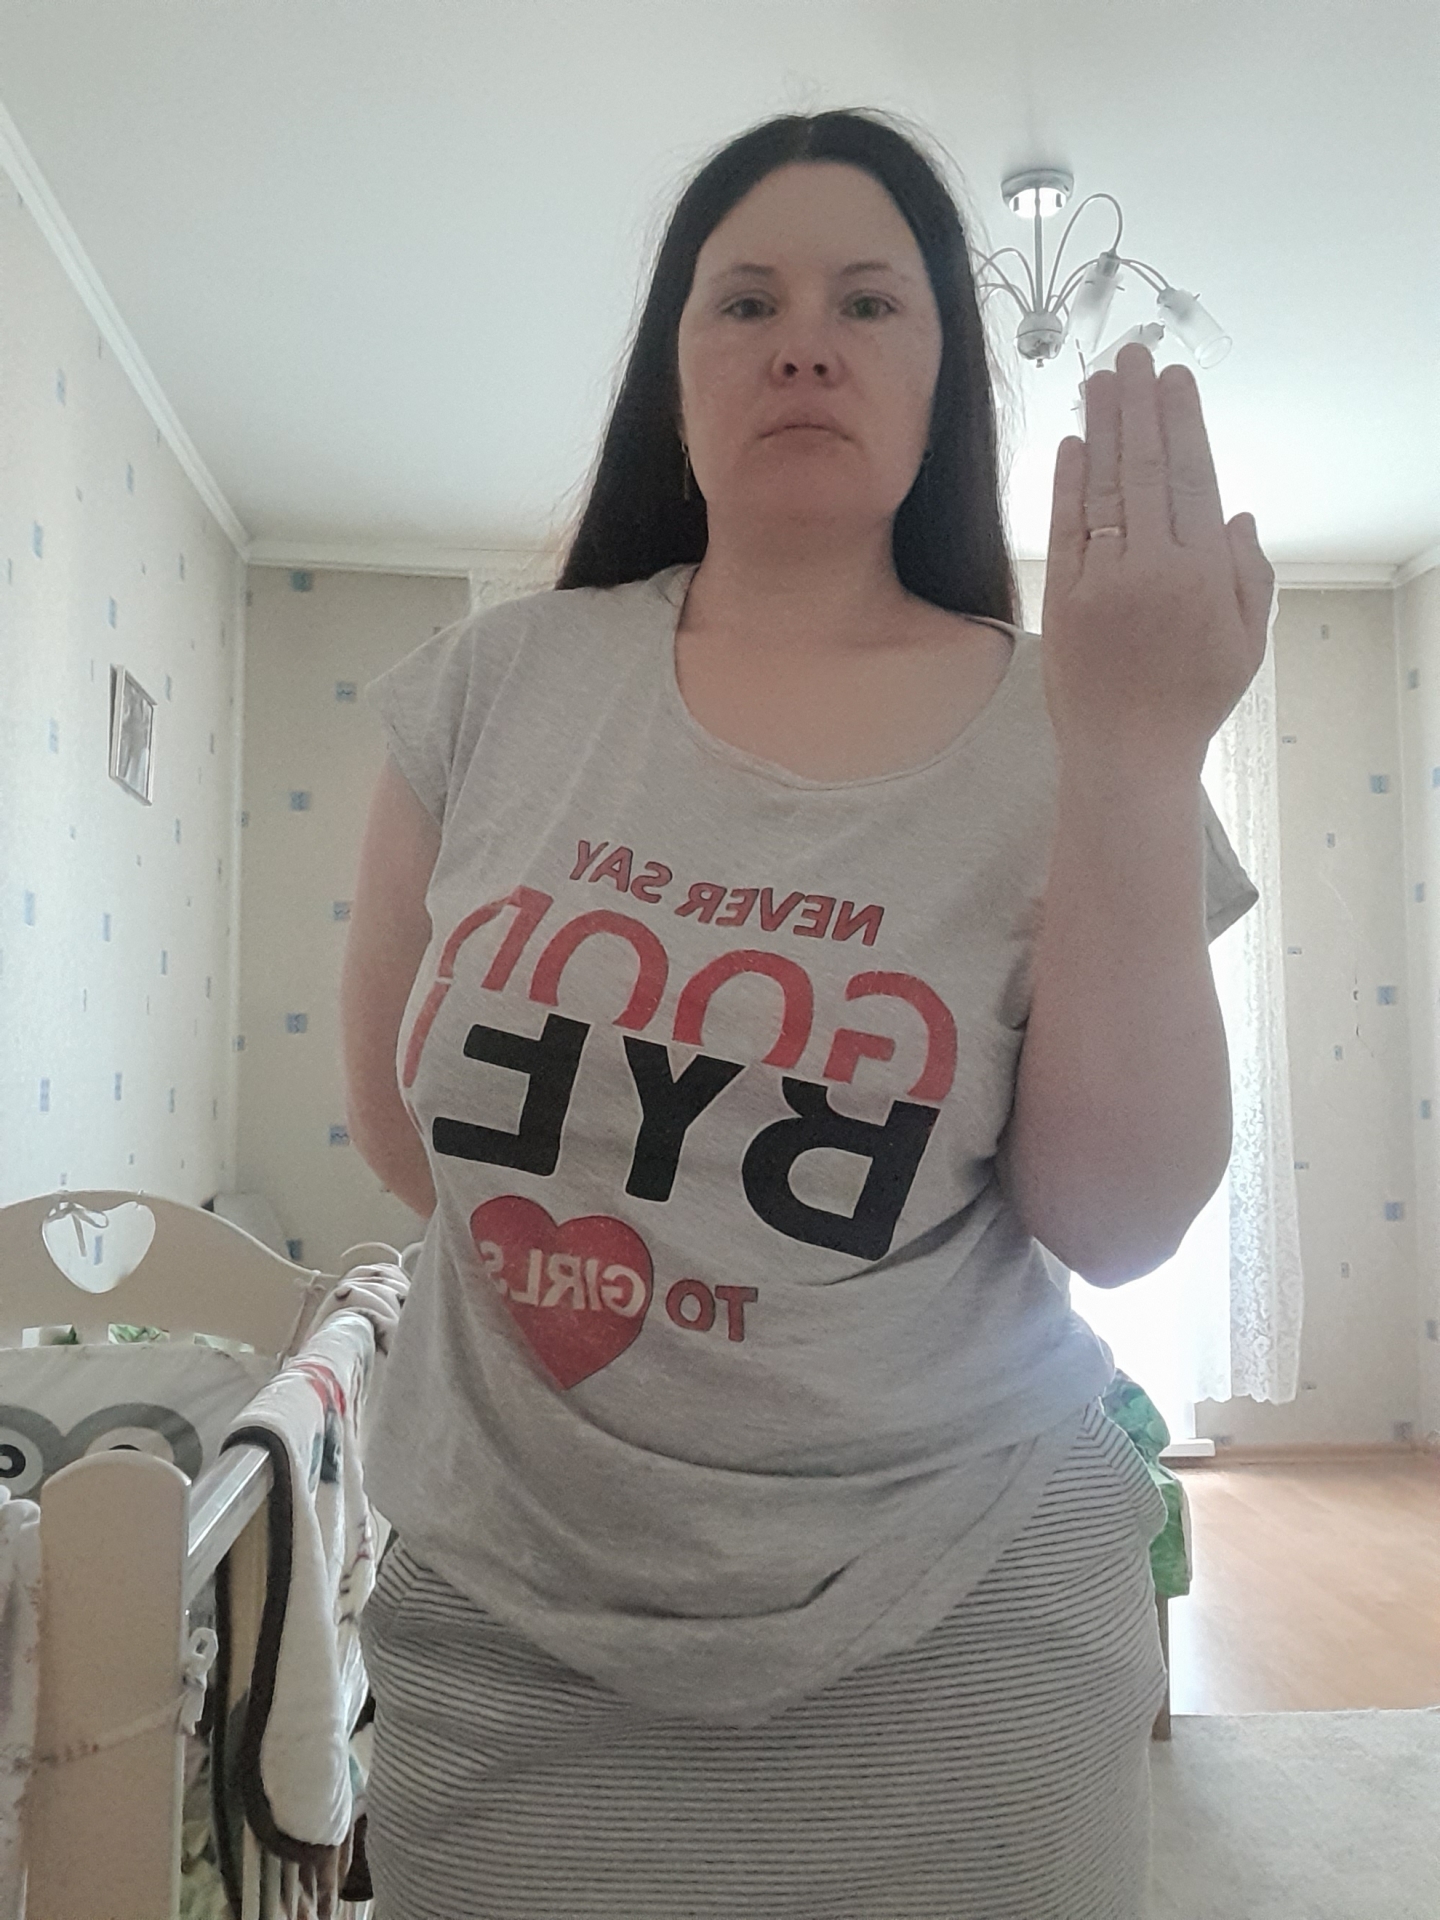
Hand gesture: stop_inverted